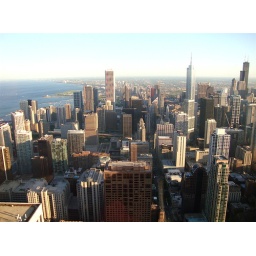
view from the signature lounge in the john hancock building